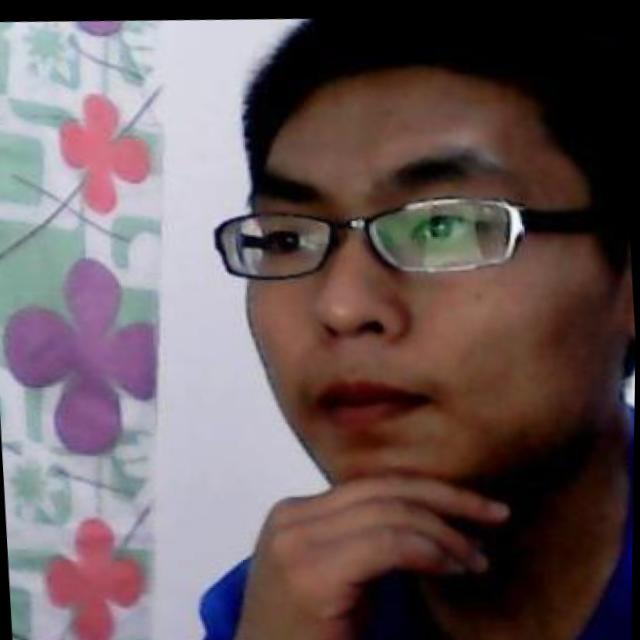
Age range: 21-44